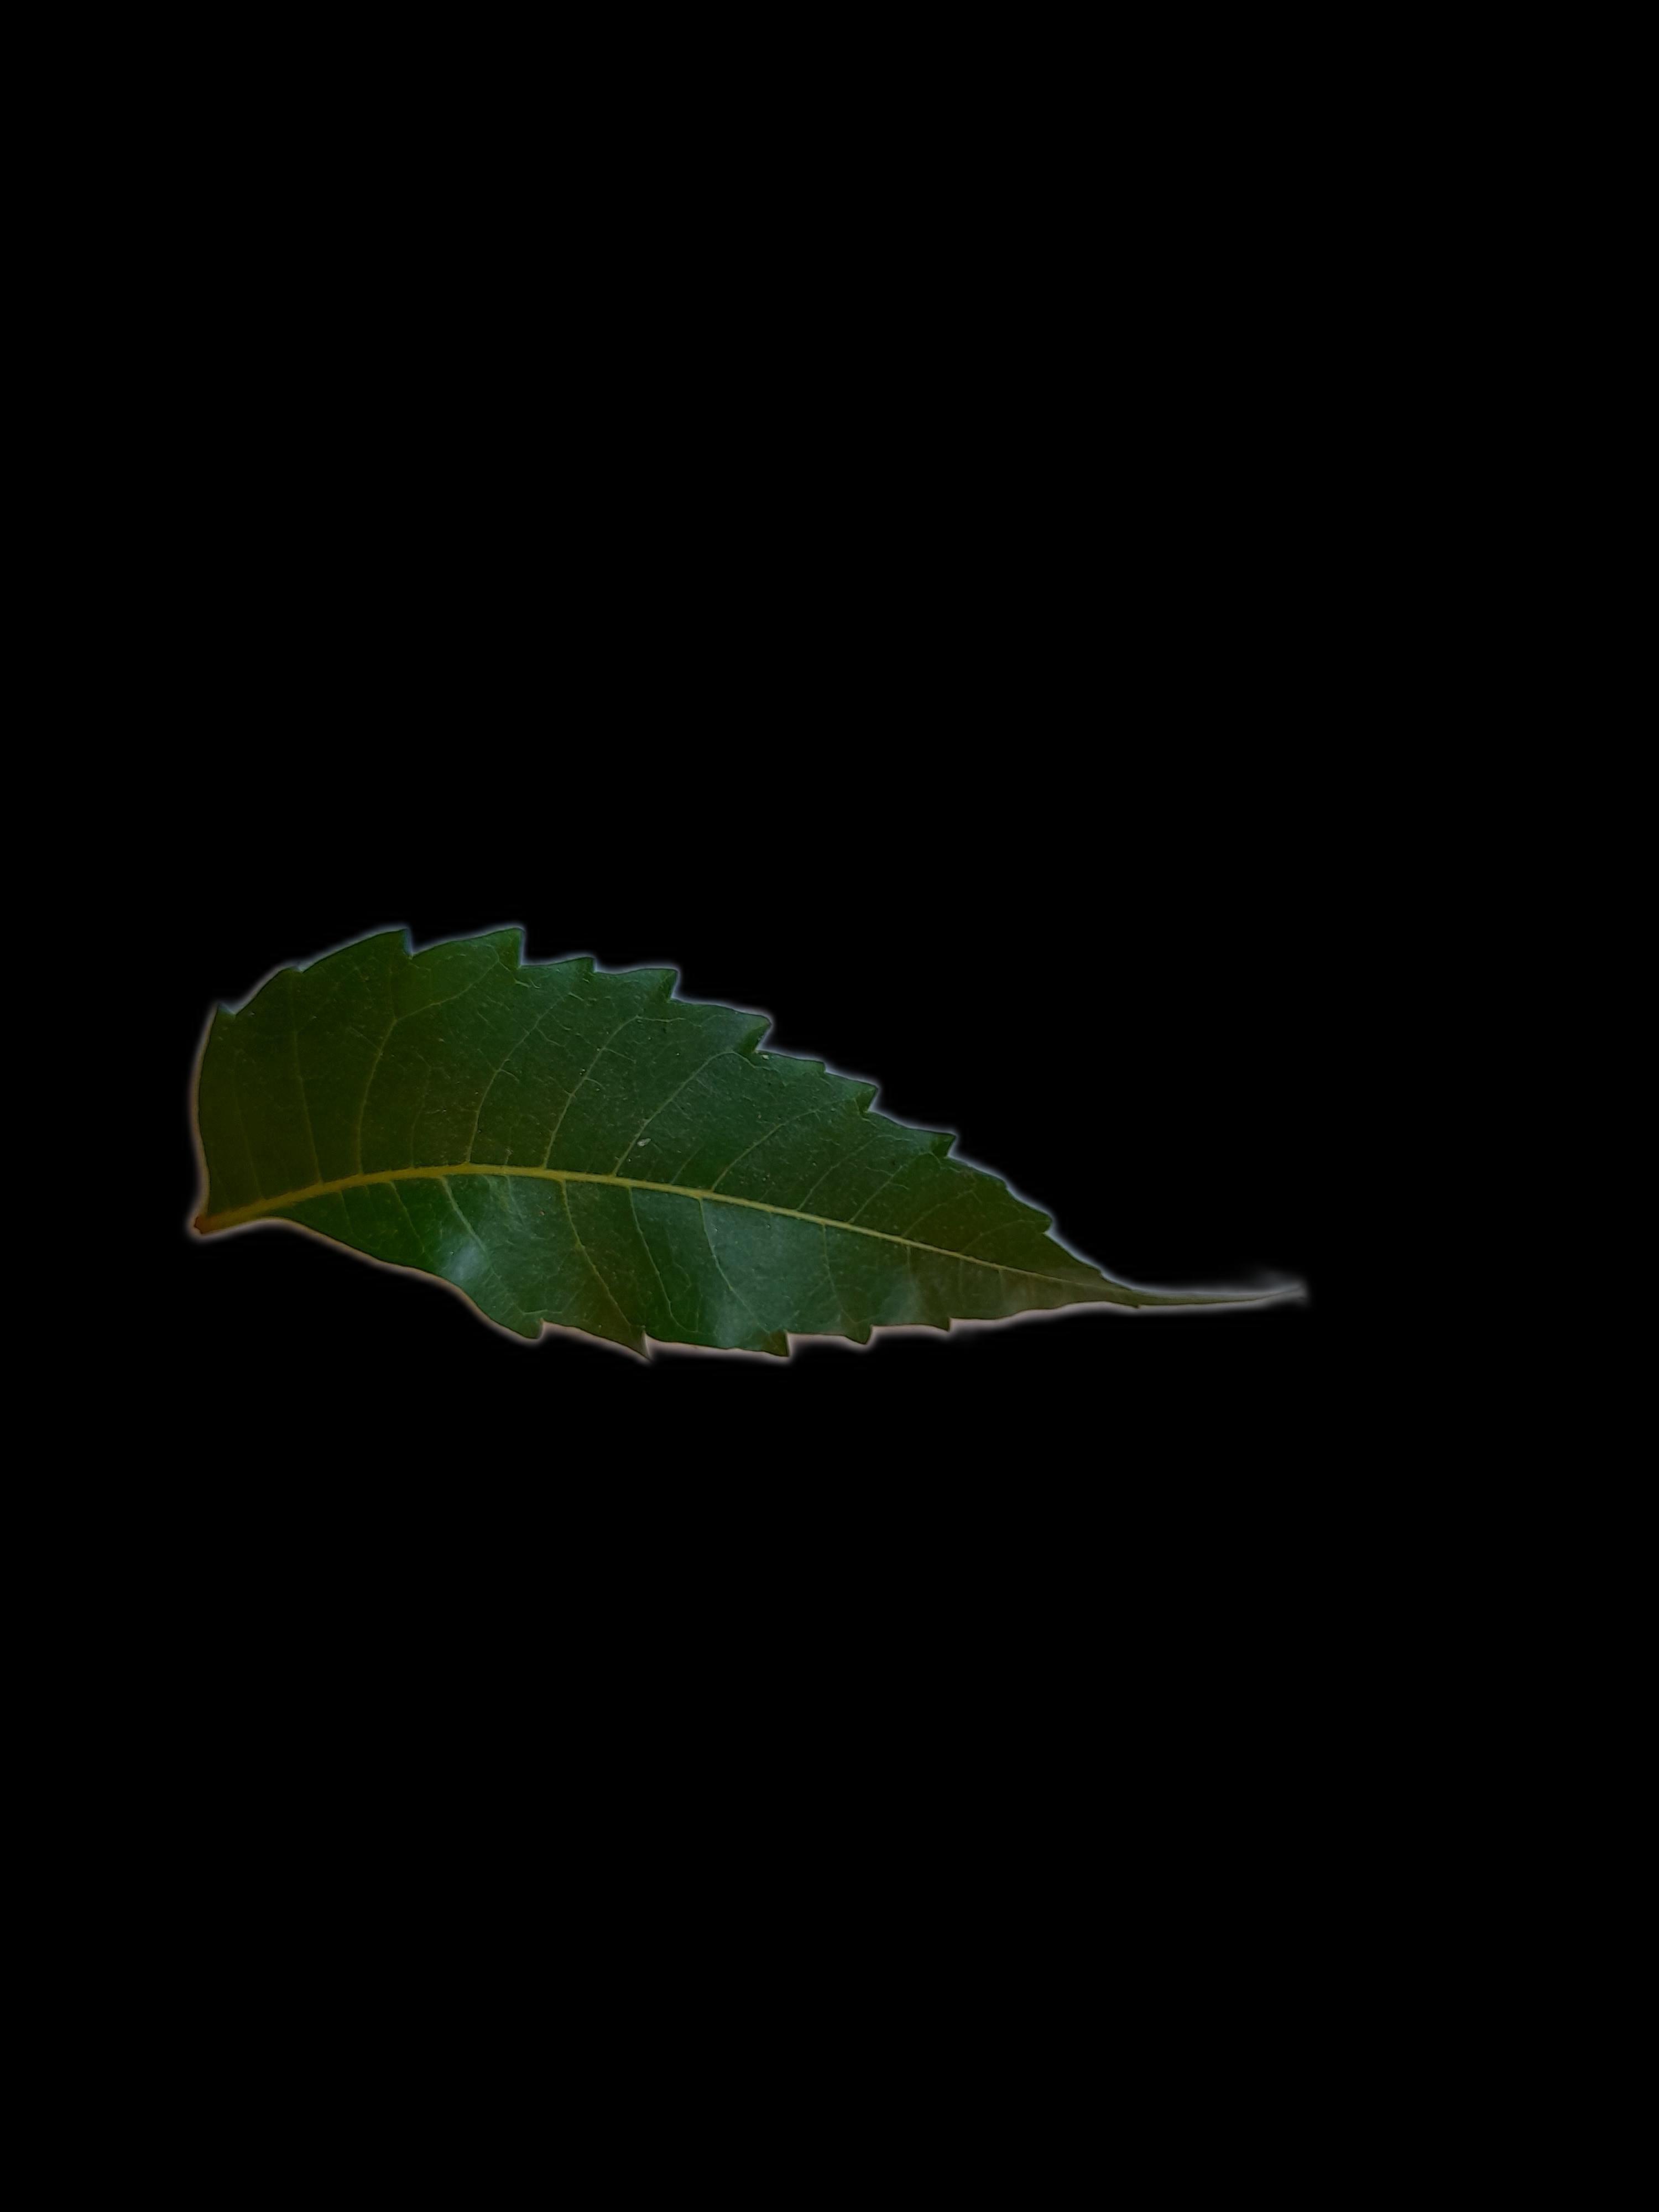
Plant: Neem